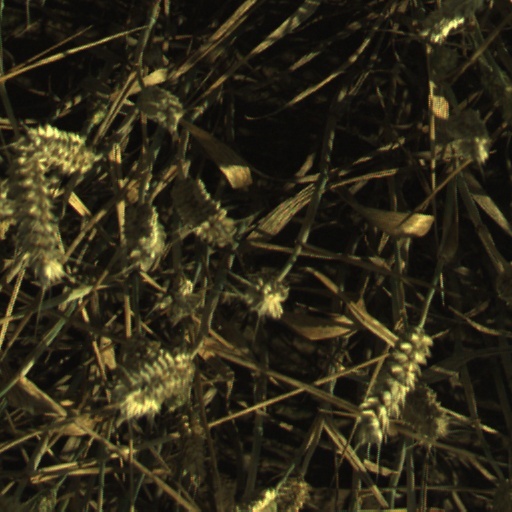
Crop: wheat